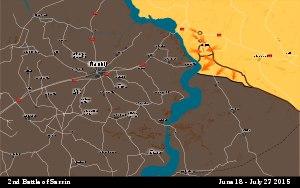
La bataille de Sarrine a lieu pendant la guerre civile syrienne. Le 27 juillet 2015, après trois semaines de combats, les YPG et leurs alliés prennent à l'État islamique la petite ville de Sarrine.